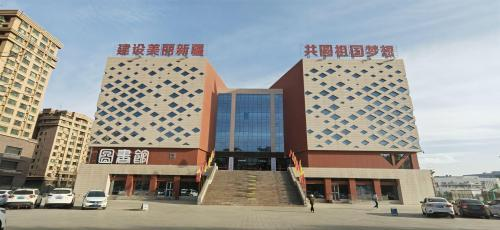
地标名称：哈密市图书馆
所在城市：哈密市·伊州区